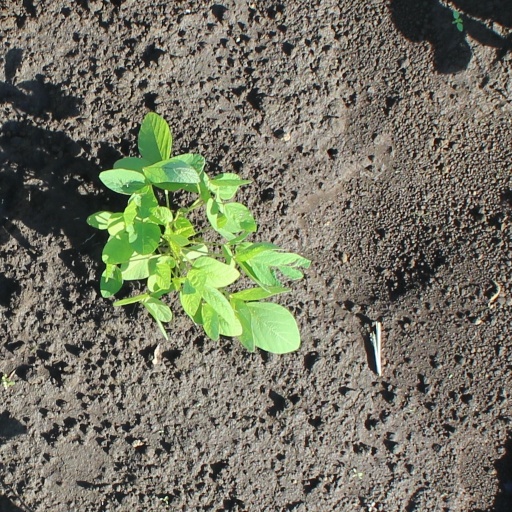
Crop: soybean